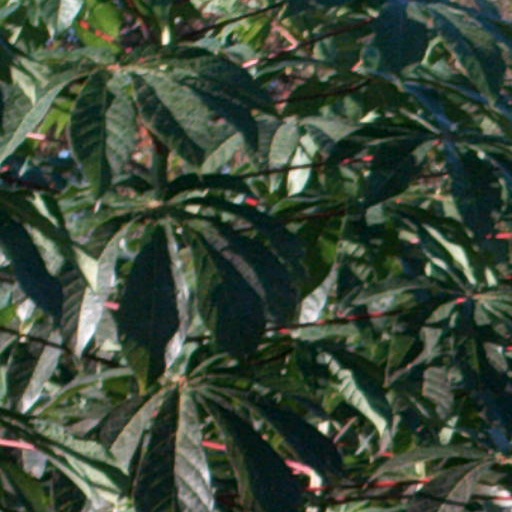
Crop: cassava